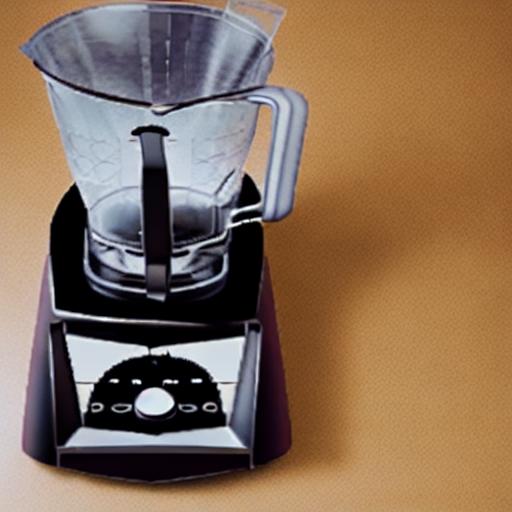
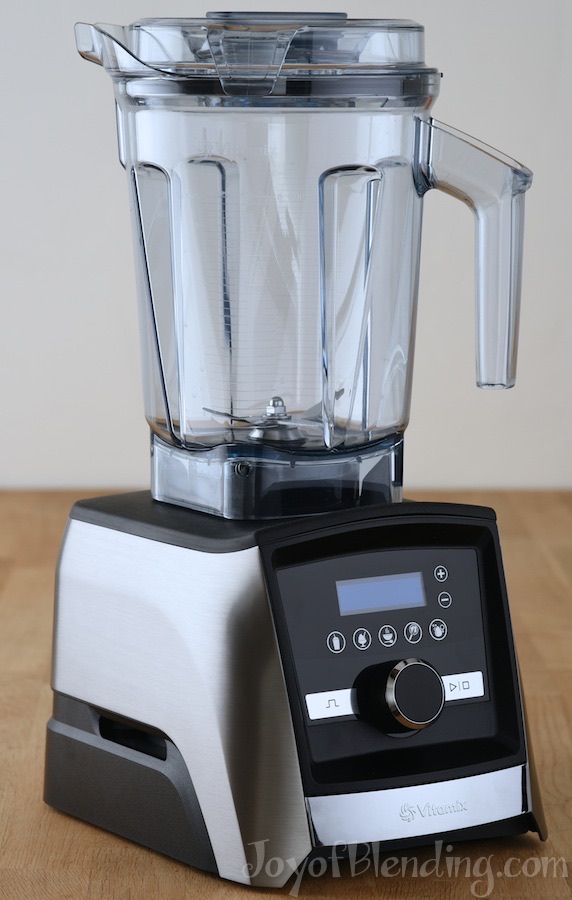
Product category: items_blender
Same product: no